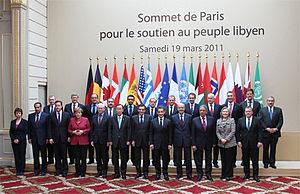
L'intervention militaire de 2011 en Libye est une opération militaire multinationale sous l'égide de l'Organisation des Nations unies, qui s'est déroulée entre le 19 mars 2011 et le 31 octobre 2011, dont l'objectif est la mise en œuvre de la résolution 1973 du Conseil de sécurité des Nations unies.
La Libye, en forme longue l'État de Libye, est un État d'Afrique du Nord faisant partie du Maghreb. Elle est bordée au Nord par la Mer de Libye, au nord-ouest par la Tunisie, à l'ouest par l'Algérie, au sud-ouest par le Niger, au sud-sud-est par le Tchad, au sud-est par le Soudan et à l'est par l'Égypte. Elle s’étend sur 1 759 540 kilomètres carrés, ce qui la place au quatrième rang africain et au dix-huitième rang mondial. Sa population est estimée entre 6 et 8 millions d'habitants. Elle se concentre sur les côtes, l’intérieur du pays étant désertique. Sa capitale, Tripoli, est également sa plus grande agglomération, devant Benghazi, Misrata et El Beïda.